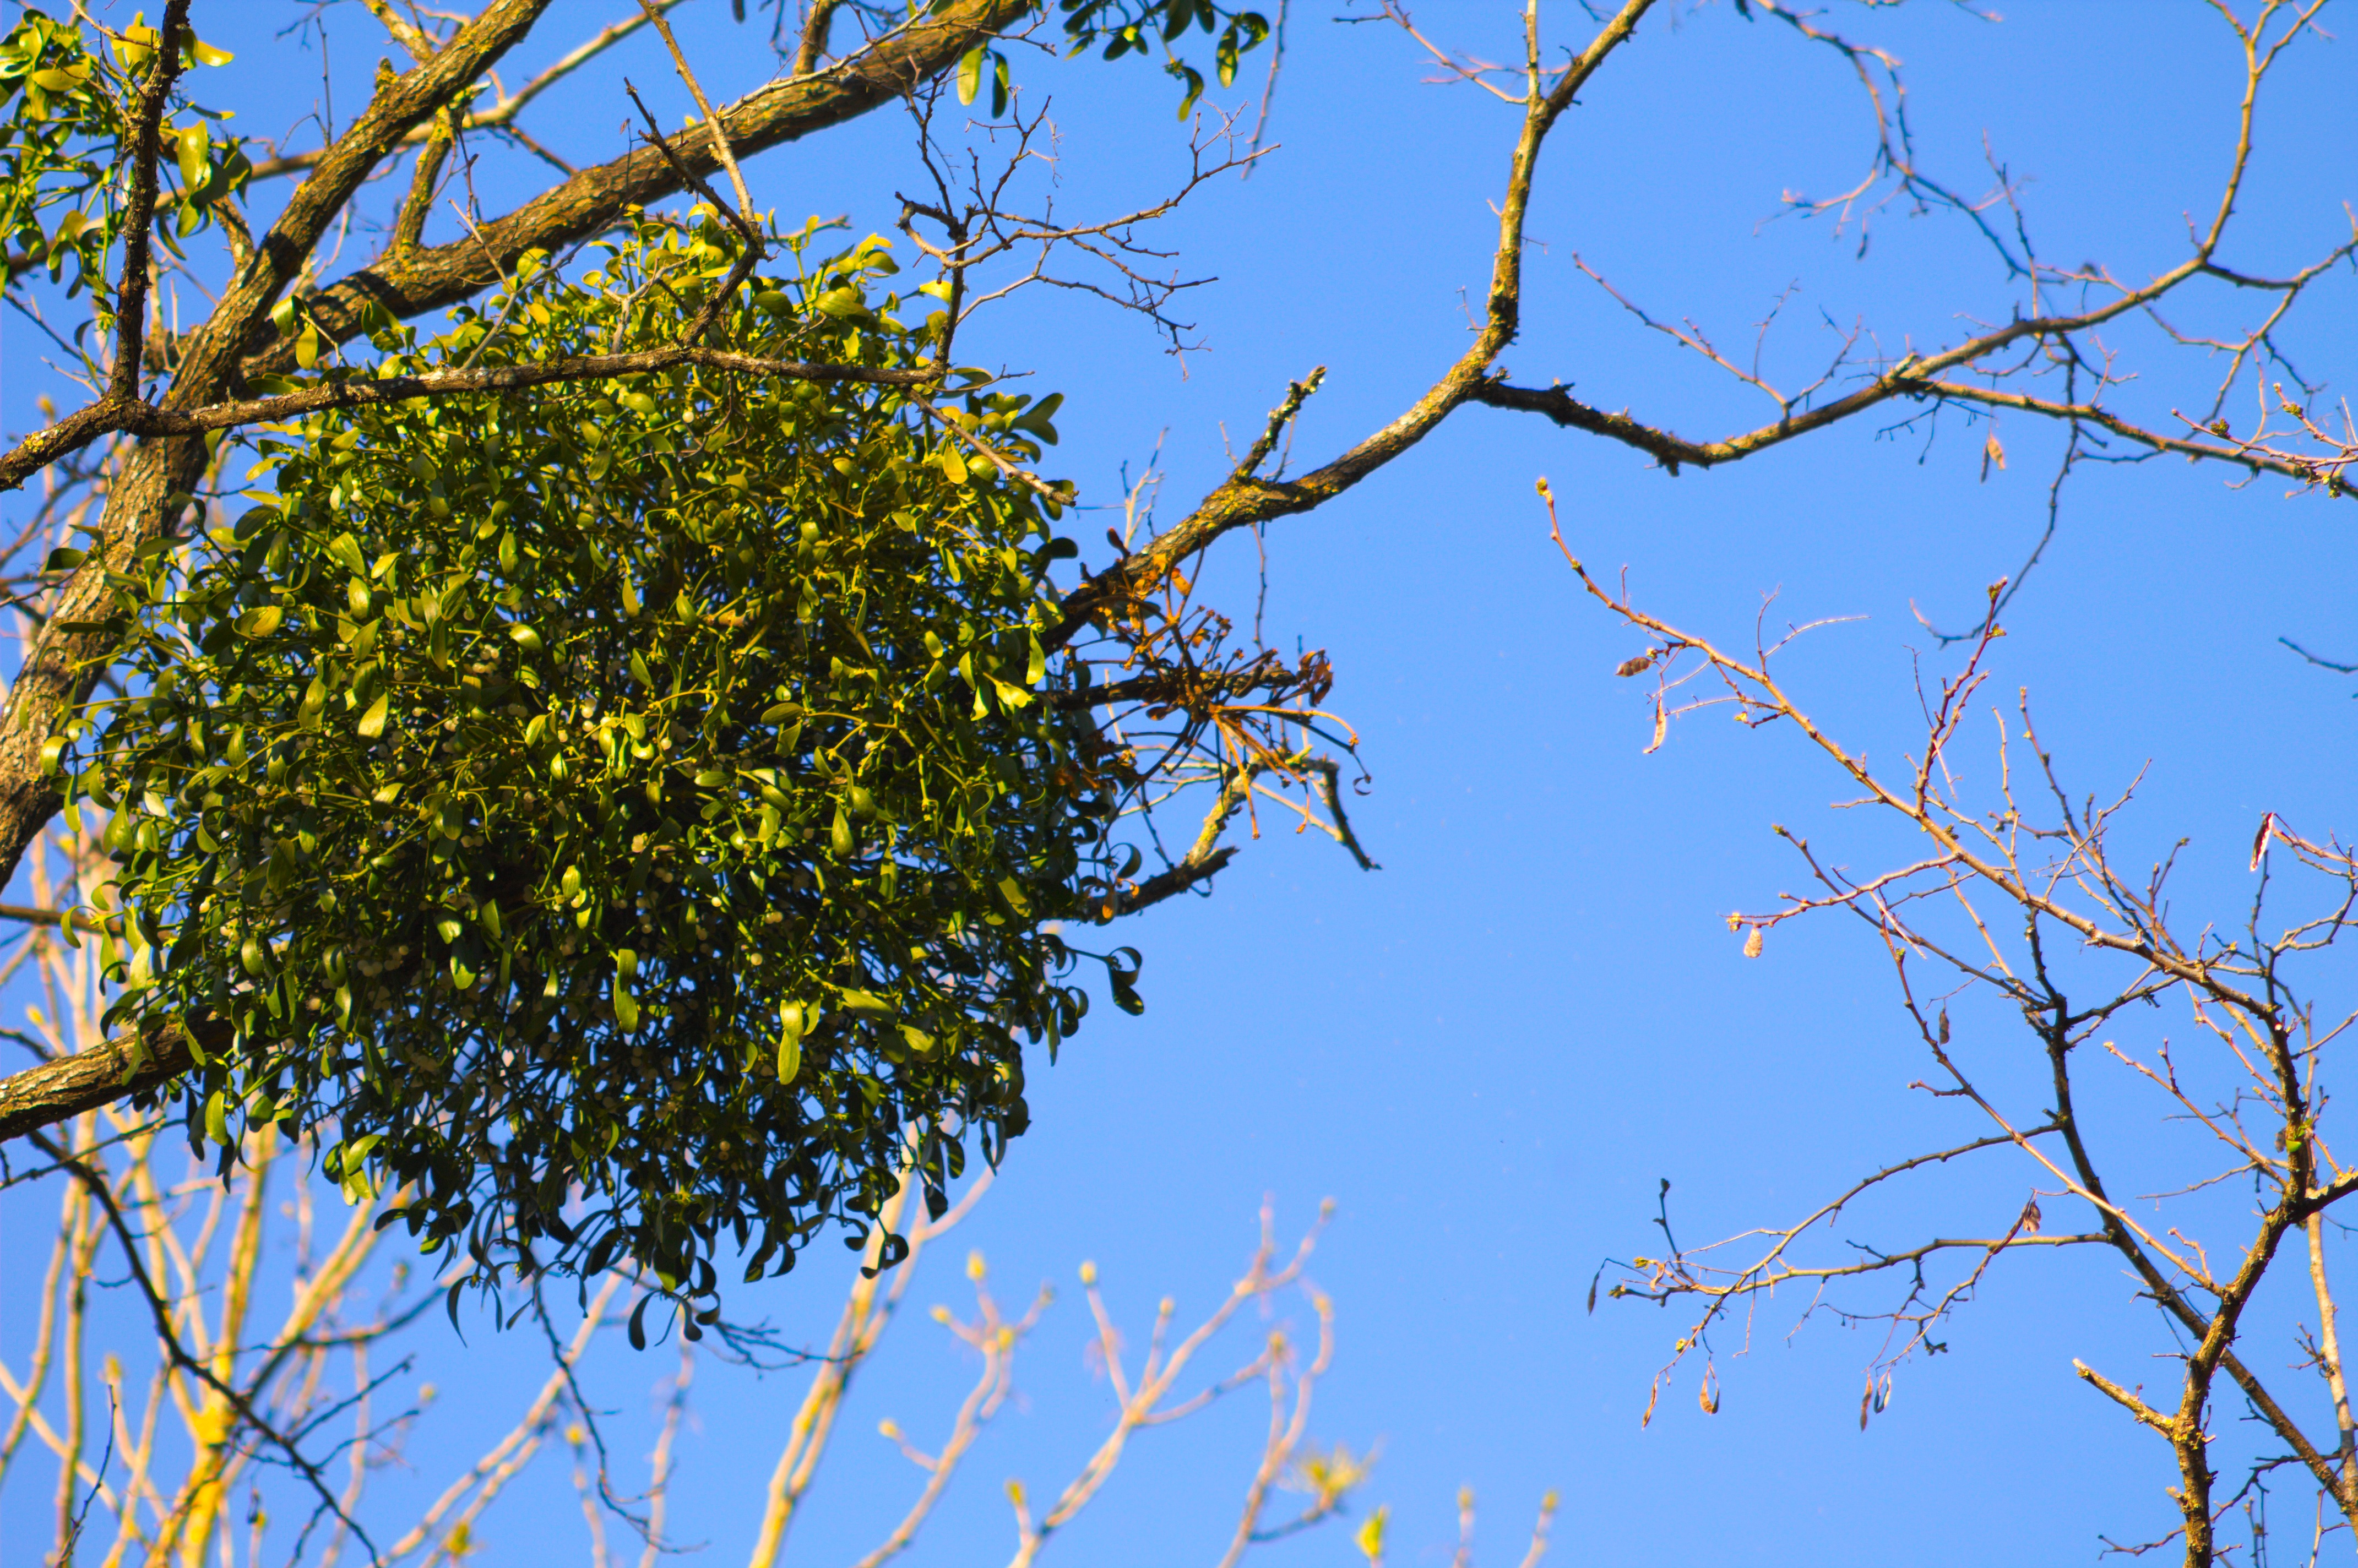
tree, nature, grass, branch, blossom, plant, sky, sunlight, leaf, flower, spring, autumn, botany, parasite, flora, twig, leaves, gui, woody plant